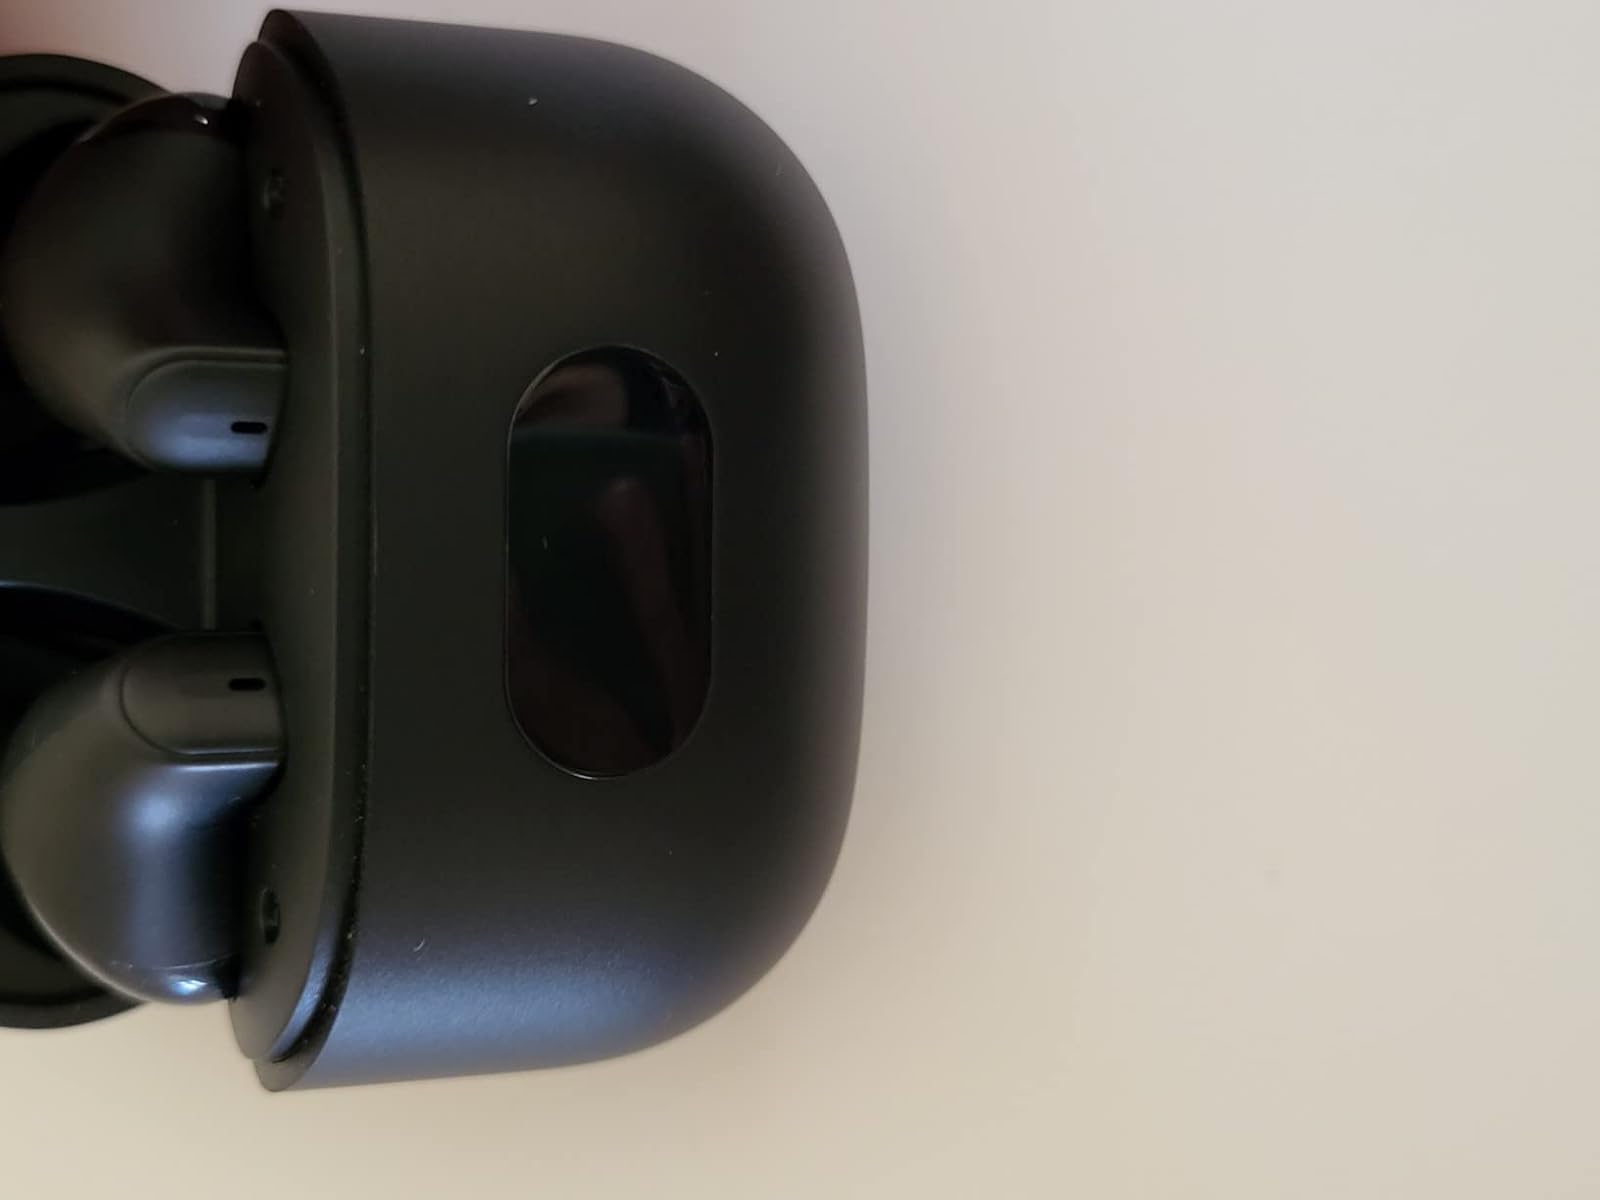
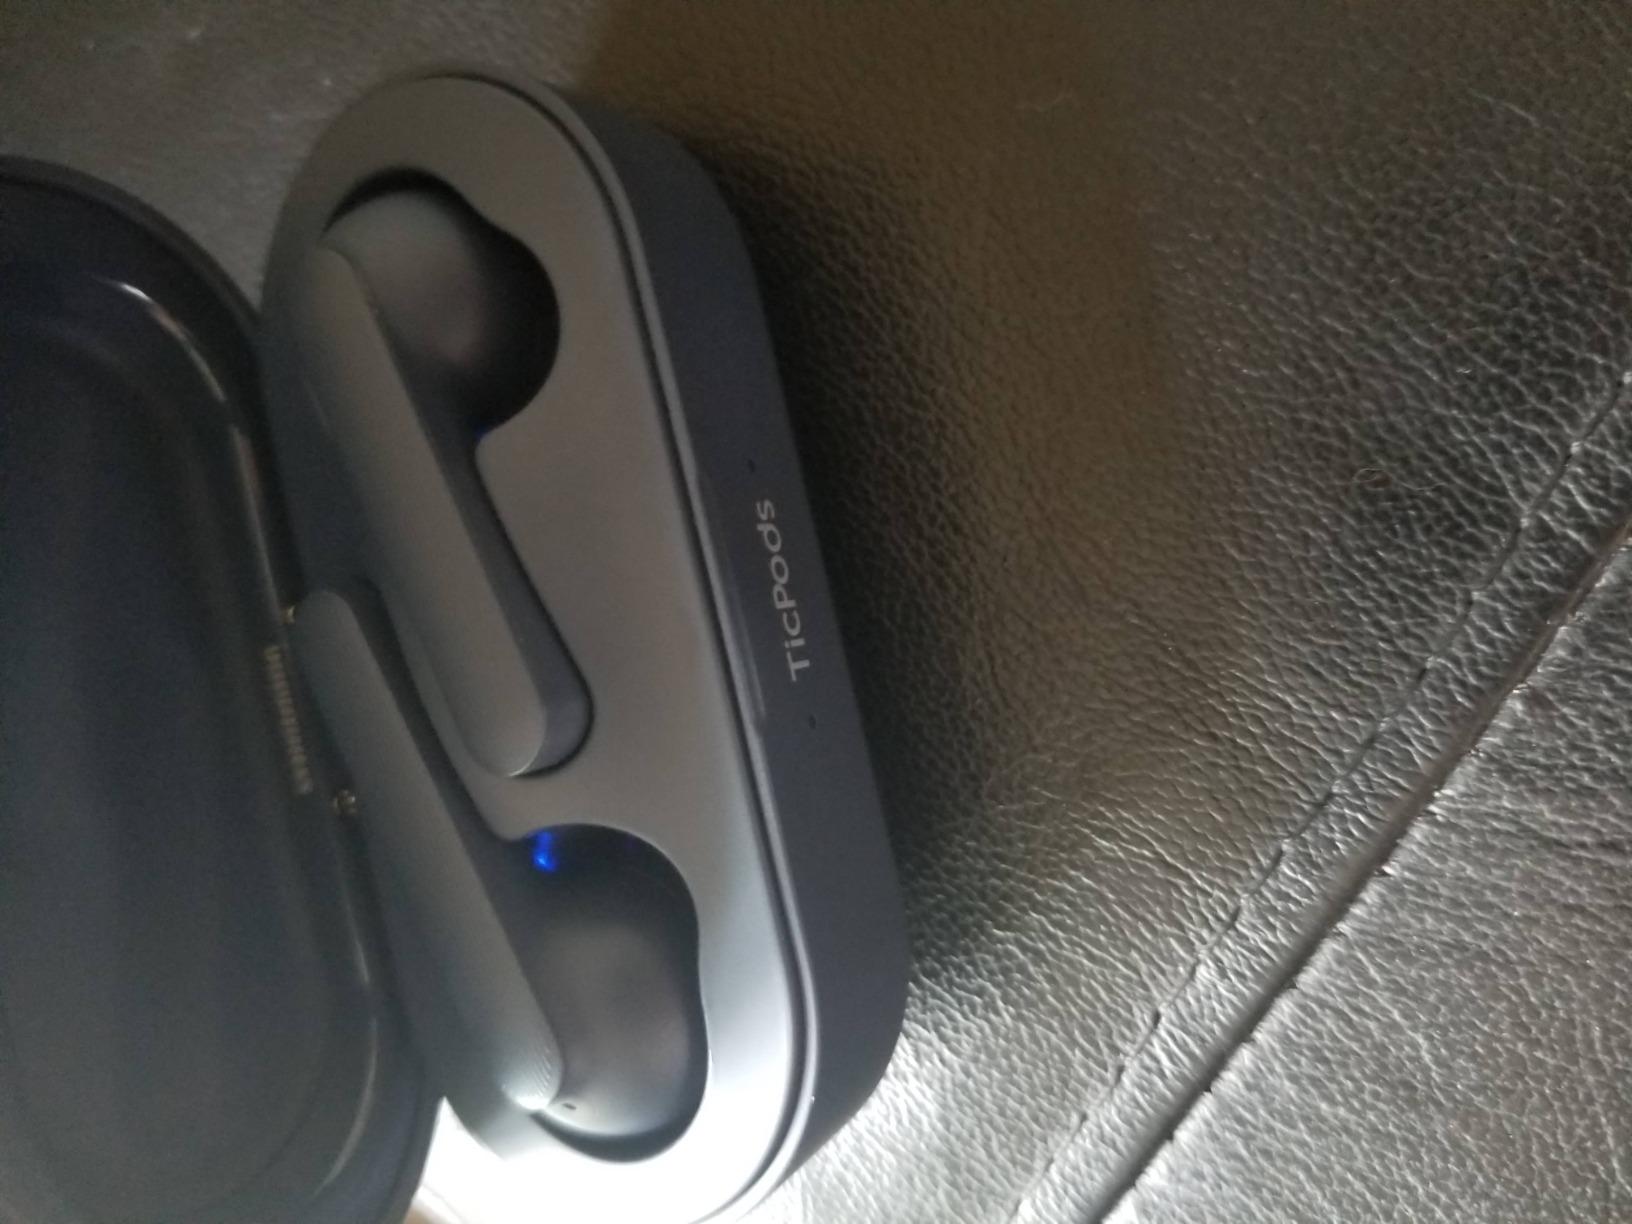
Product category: earbuds
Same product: no